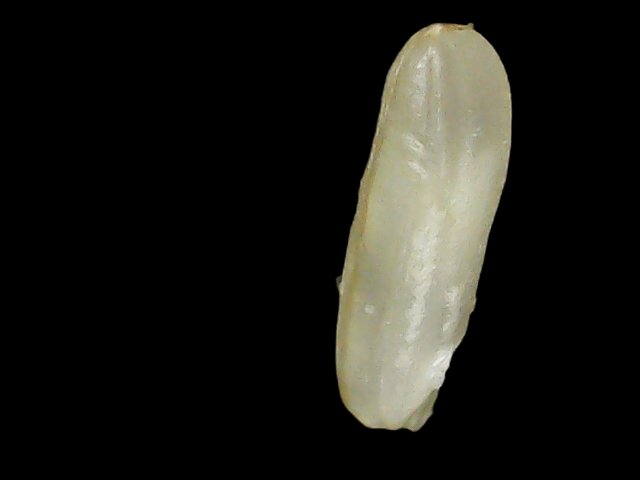
Rice variety: Binadhan21